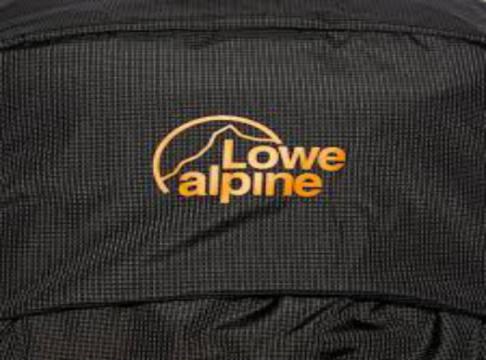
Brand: lowe alpine
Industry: Sports